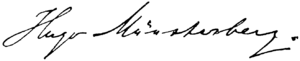
Hugo Münsterberg
Hugo Münsterberg var en tysk-amerikansk filosof og psykolog, elev af Wilhelm Wundt og en af pionererne inden for anvendt psykologi. Han var tilhænger af psykologismen, som navnlig var udbredt i slutningen af 1800-tallet med navne som Wundt, Theodor Lipps og danskeren Harald Høffding. Denne retning mente at psykologien skulle betragtes som grundlag for filosofien.